Ed Sullivan Theater

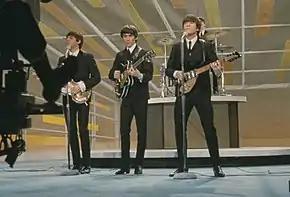
The Beatles performing on "The Ed Sullivan Show" in 1964

By the early 1960s, Studio 50 and the neighboring Studio 52 were among CBS's busiest stages. Studio 50 was used not only for Sullivan's program but also for "The Merv Griffin Show" and several game shows. "The Ed Sullivan Show" hosted numerous events, including The Beatles' debut performance in the United States in 1964. Studio 50 was converted to color in 1965, and the first color episode of "The Ed Sullivan Show" debuted on October 31 of that year. "What's My Line?", "To Tell the Truth", and "Password" also moved to Studio 50 after CBS began broadcasting regularly in color. For "Ed Sullivan" 20th anniversary in 1967, CBS announced plans to rename Studio 50 for Sullivan; the theater was officially renamed on December 10, 1967. By the time "Ed Sullivan" was canceled in 1971, it was the longest-running television show ever.